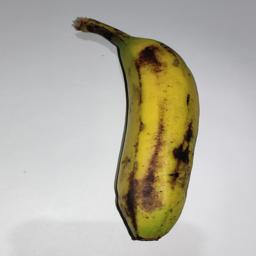
Banana variety: Sagor Kola